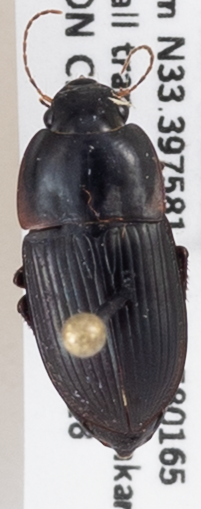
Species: Anisodactylus merula
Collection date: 2018-07-18
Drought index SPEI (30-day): -1.034
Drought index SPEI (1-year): -0.54
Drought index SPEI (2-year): -0.588